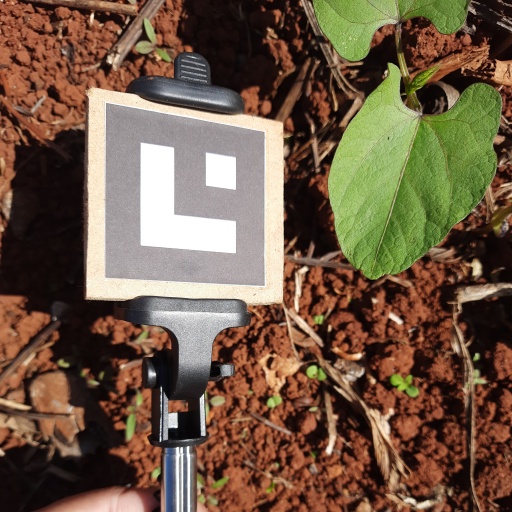
Observations: wavy surface, no eating holes, under sunlight